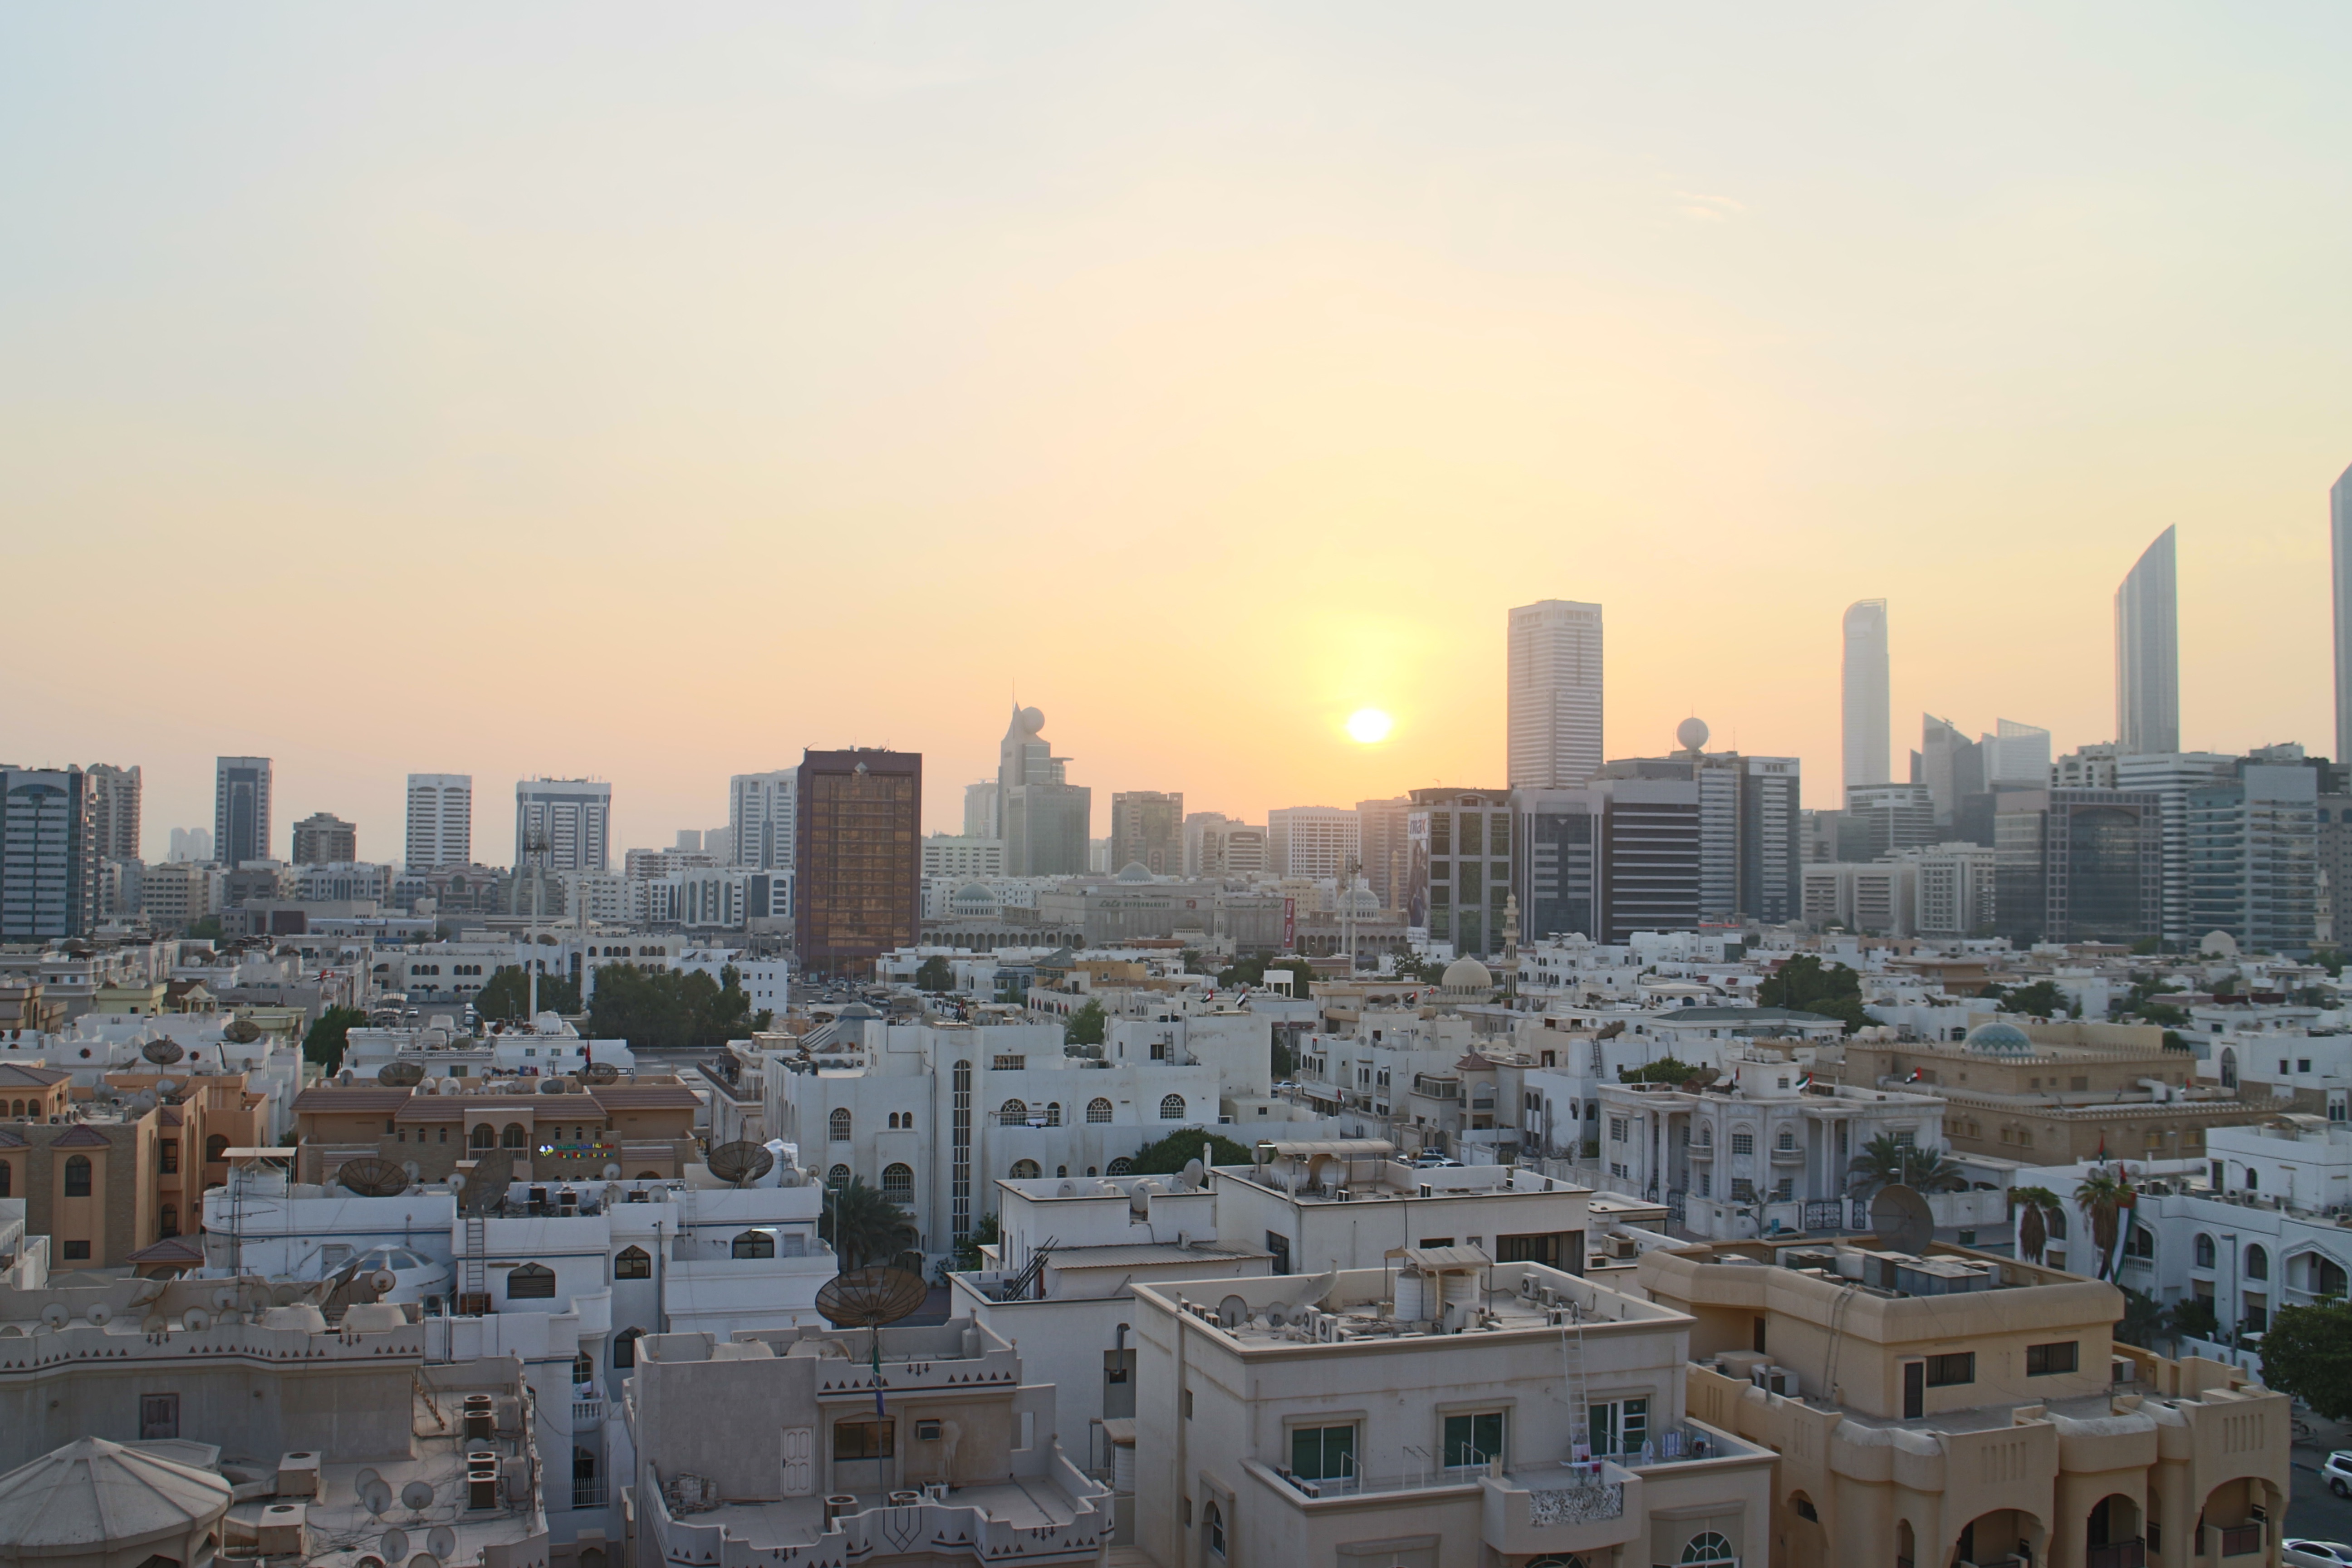
horizon, skyline, city, skyscraper, cityscape, panorama, downtown, dusk, evening, landmark, metropolis, urban area, geographical feature, human settlement, metropolitan area